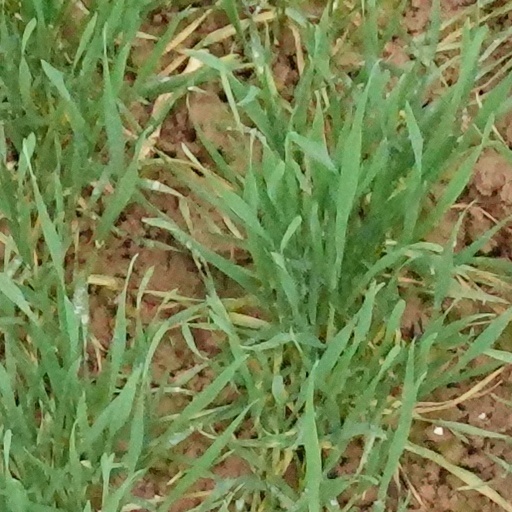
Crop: wheat